Colonel Thomas Hoyer Monstery

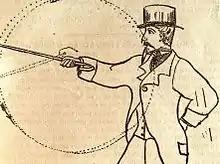
Monstery's cane self defense technique, 1878

Boxing will get a gentleman out of a great many scrapes into which he may fall, but in some parts of the Union he will come across men who habitually carry knives or pistols and in such a case a stout walking-stick, if he knows how to use it, may save his own life, and—what I consider more important—prevent the necessity of his taking the life of another...You cannot spare a man’s life with the pistol, and no generosity can be shown therewith. You must kill him or he kills you. With the cane it is different. Many are the pistols and knives that I have struck from the hands of men by a smart blow on the wrist with a cane, and many are the murderous brawls I have prevented in this way. As a queller of disturbances, I know of nothing better than a hickory or ash stick.